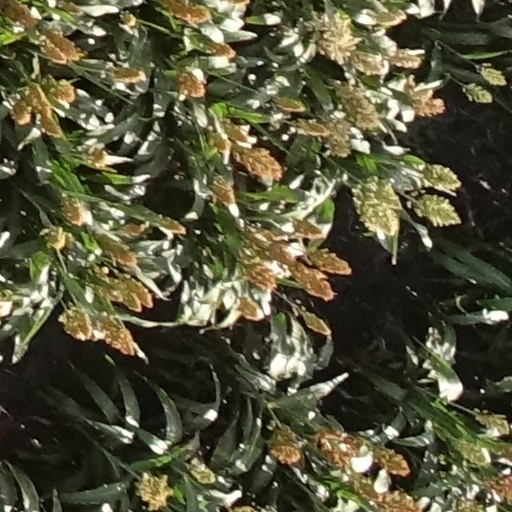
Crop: sorghum